Super Junior filmography

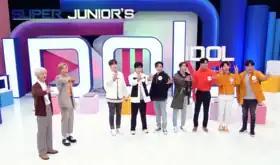
Super Junior at the set of "Super Junior's Idol vs Idol"

Super Junior ("Syupeo Junieo") is a South Korean boy band. Formed in 2005 by producer Lee Soo-man of S.M. Entertainment, the group comprised a total of thirteen members at its peak. Super Junior originally debuted with twelve members, consisting of leader Leeteuk, Heechul, Hangeng, Yesung, Kangin, Shindong, Sungmin, Eunhyuk, Siwon, Donghae, Ryeowook and Kibum. Kyuhyun joined the group in 2006.